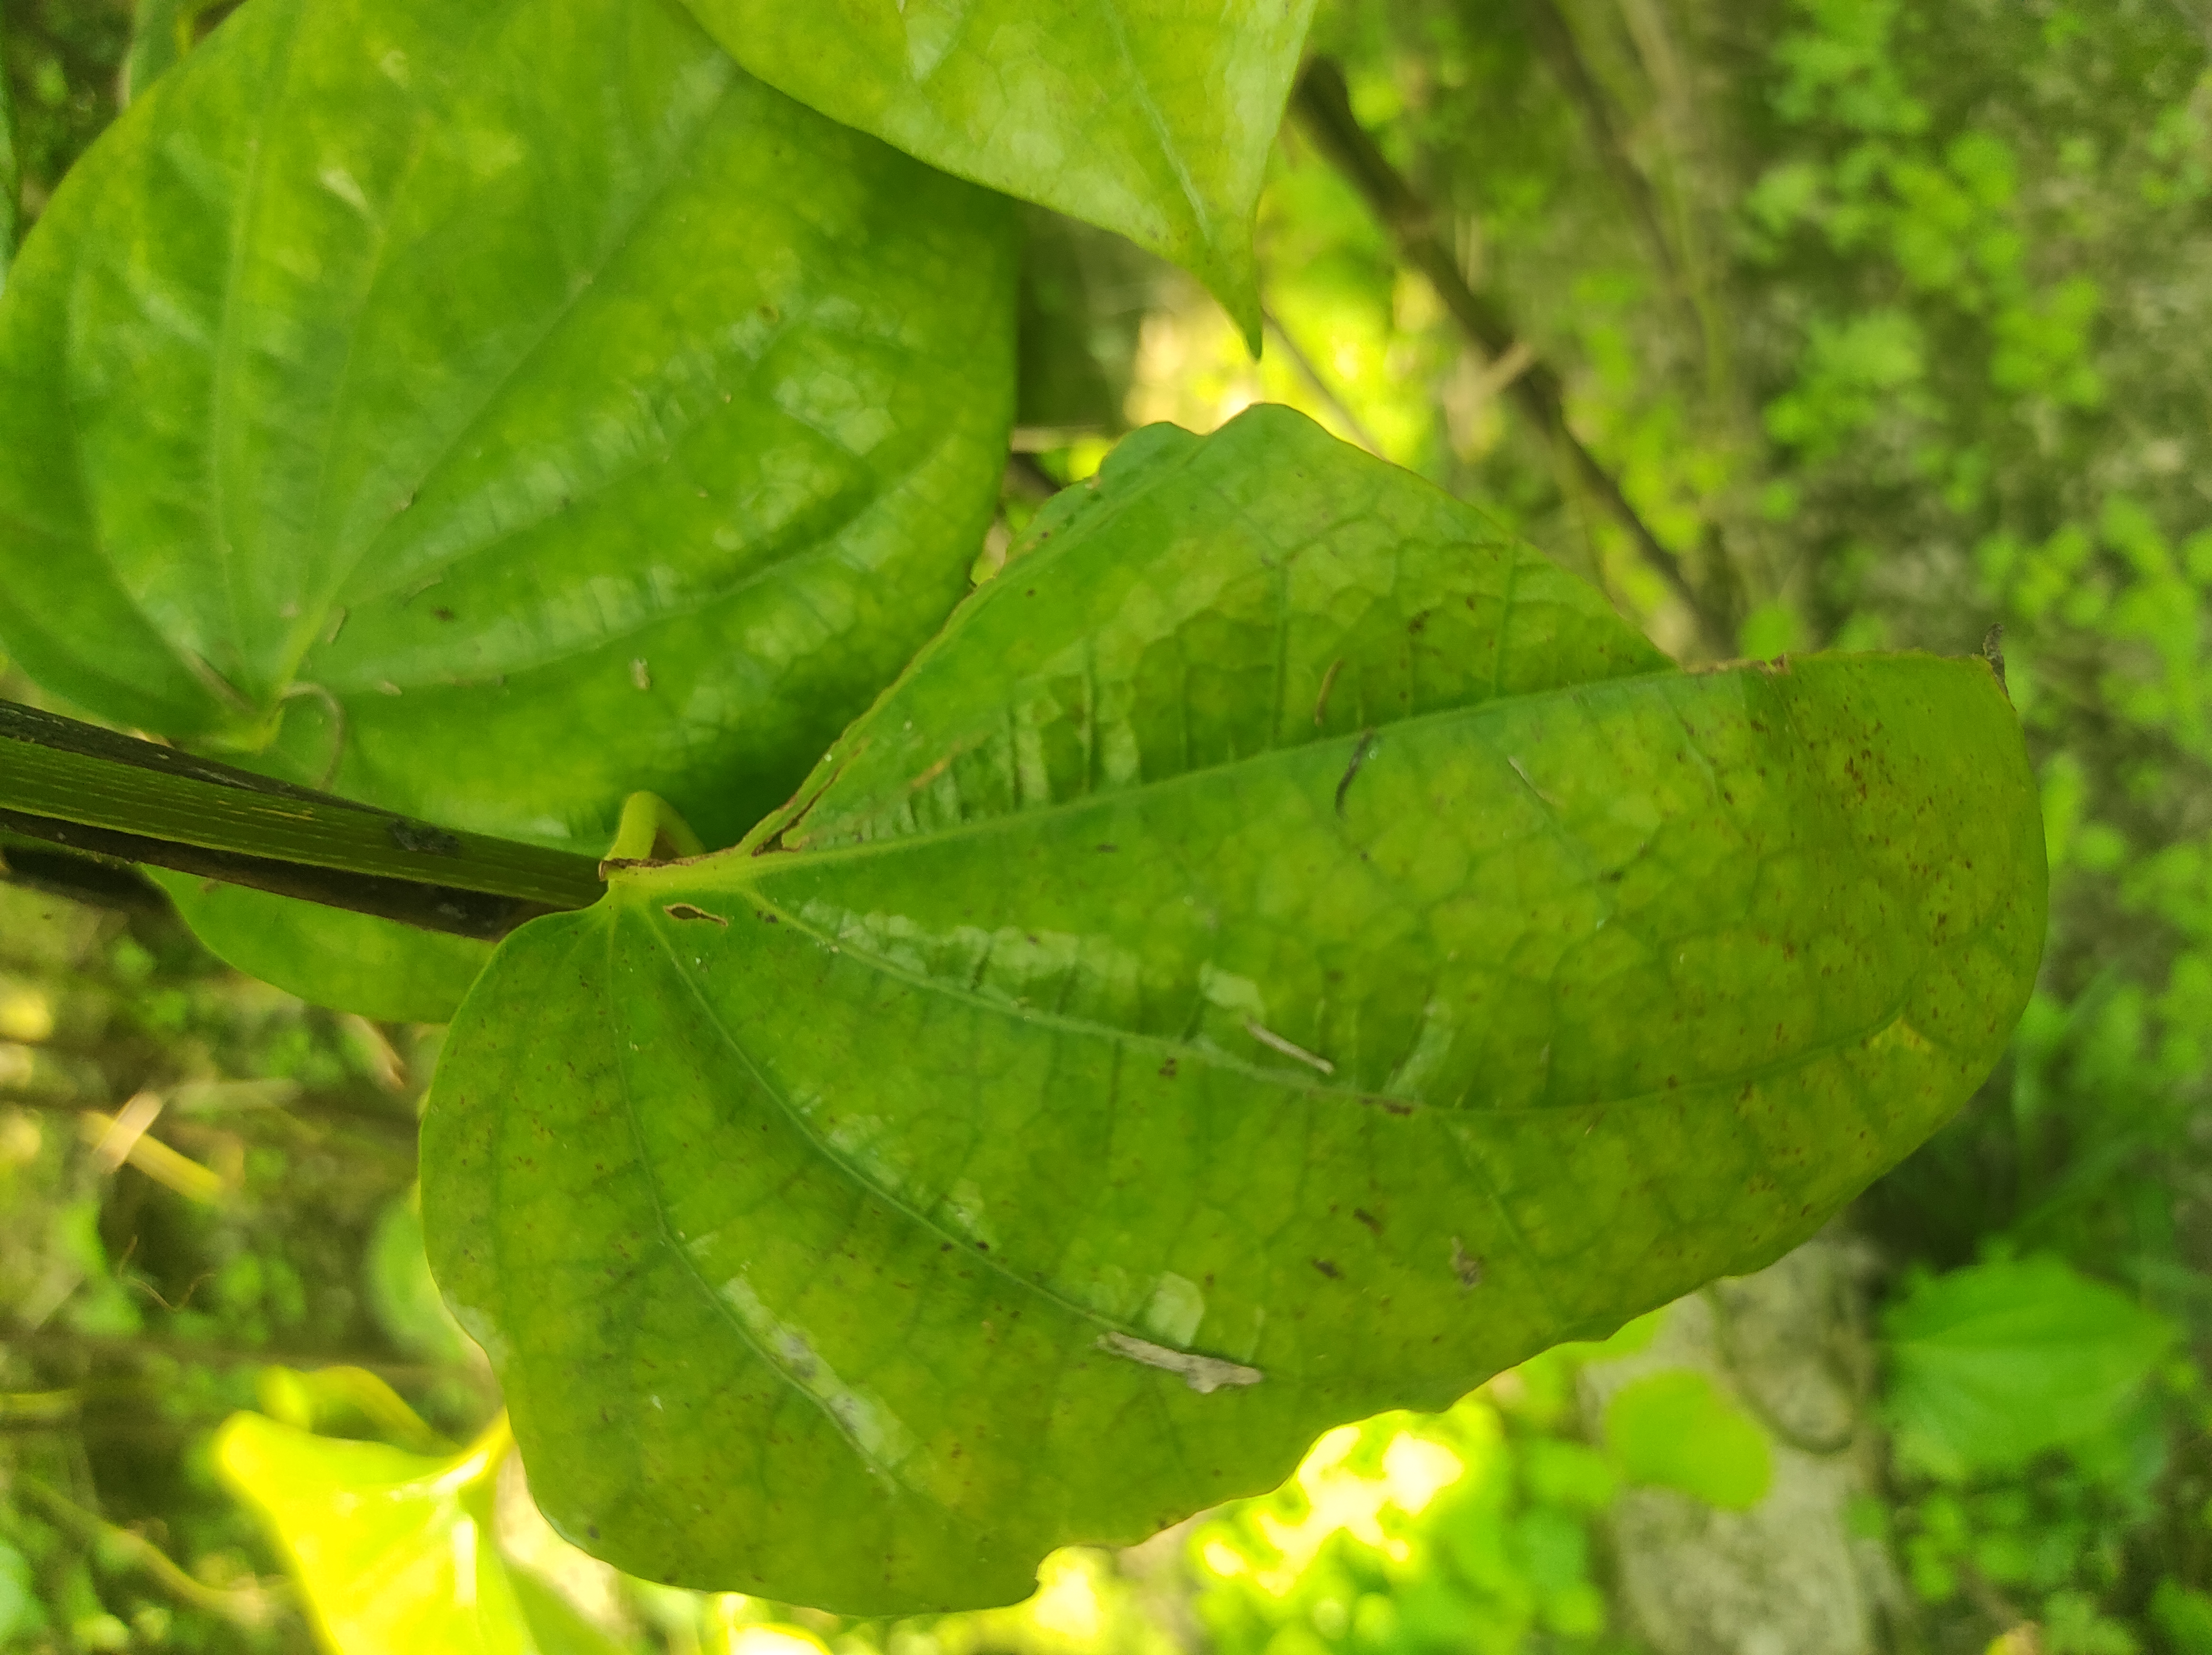
Label: Fungal_Brown_Spot_Disease